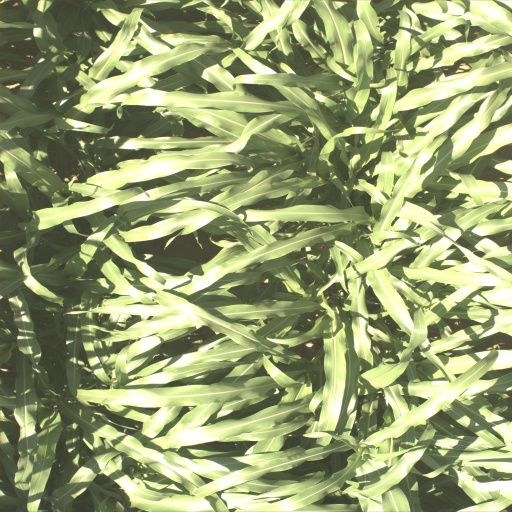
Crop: sorghum